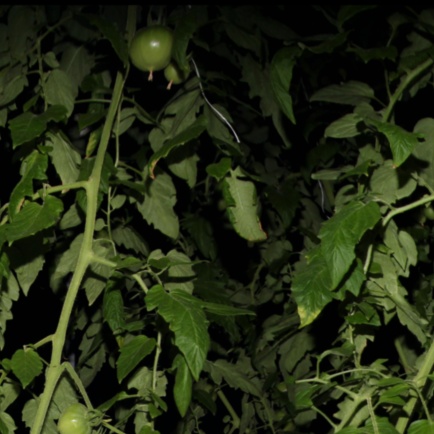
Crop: tomato